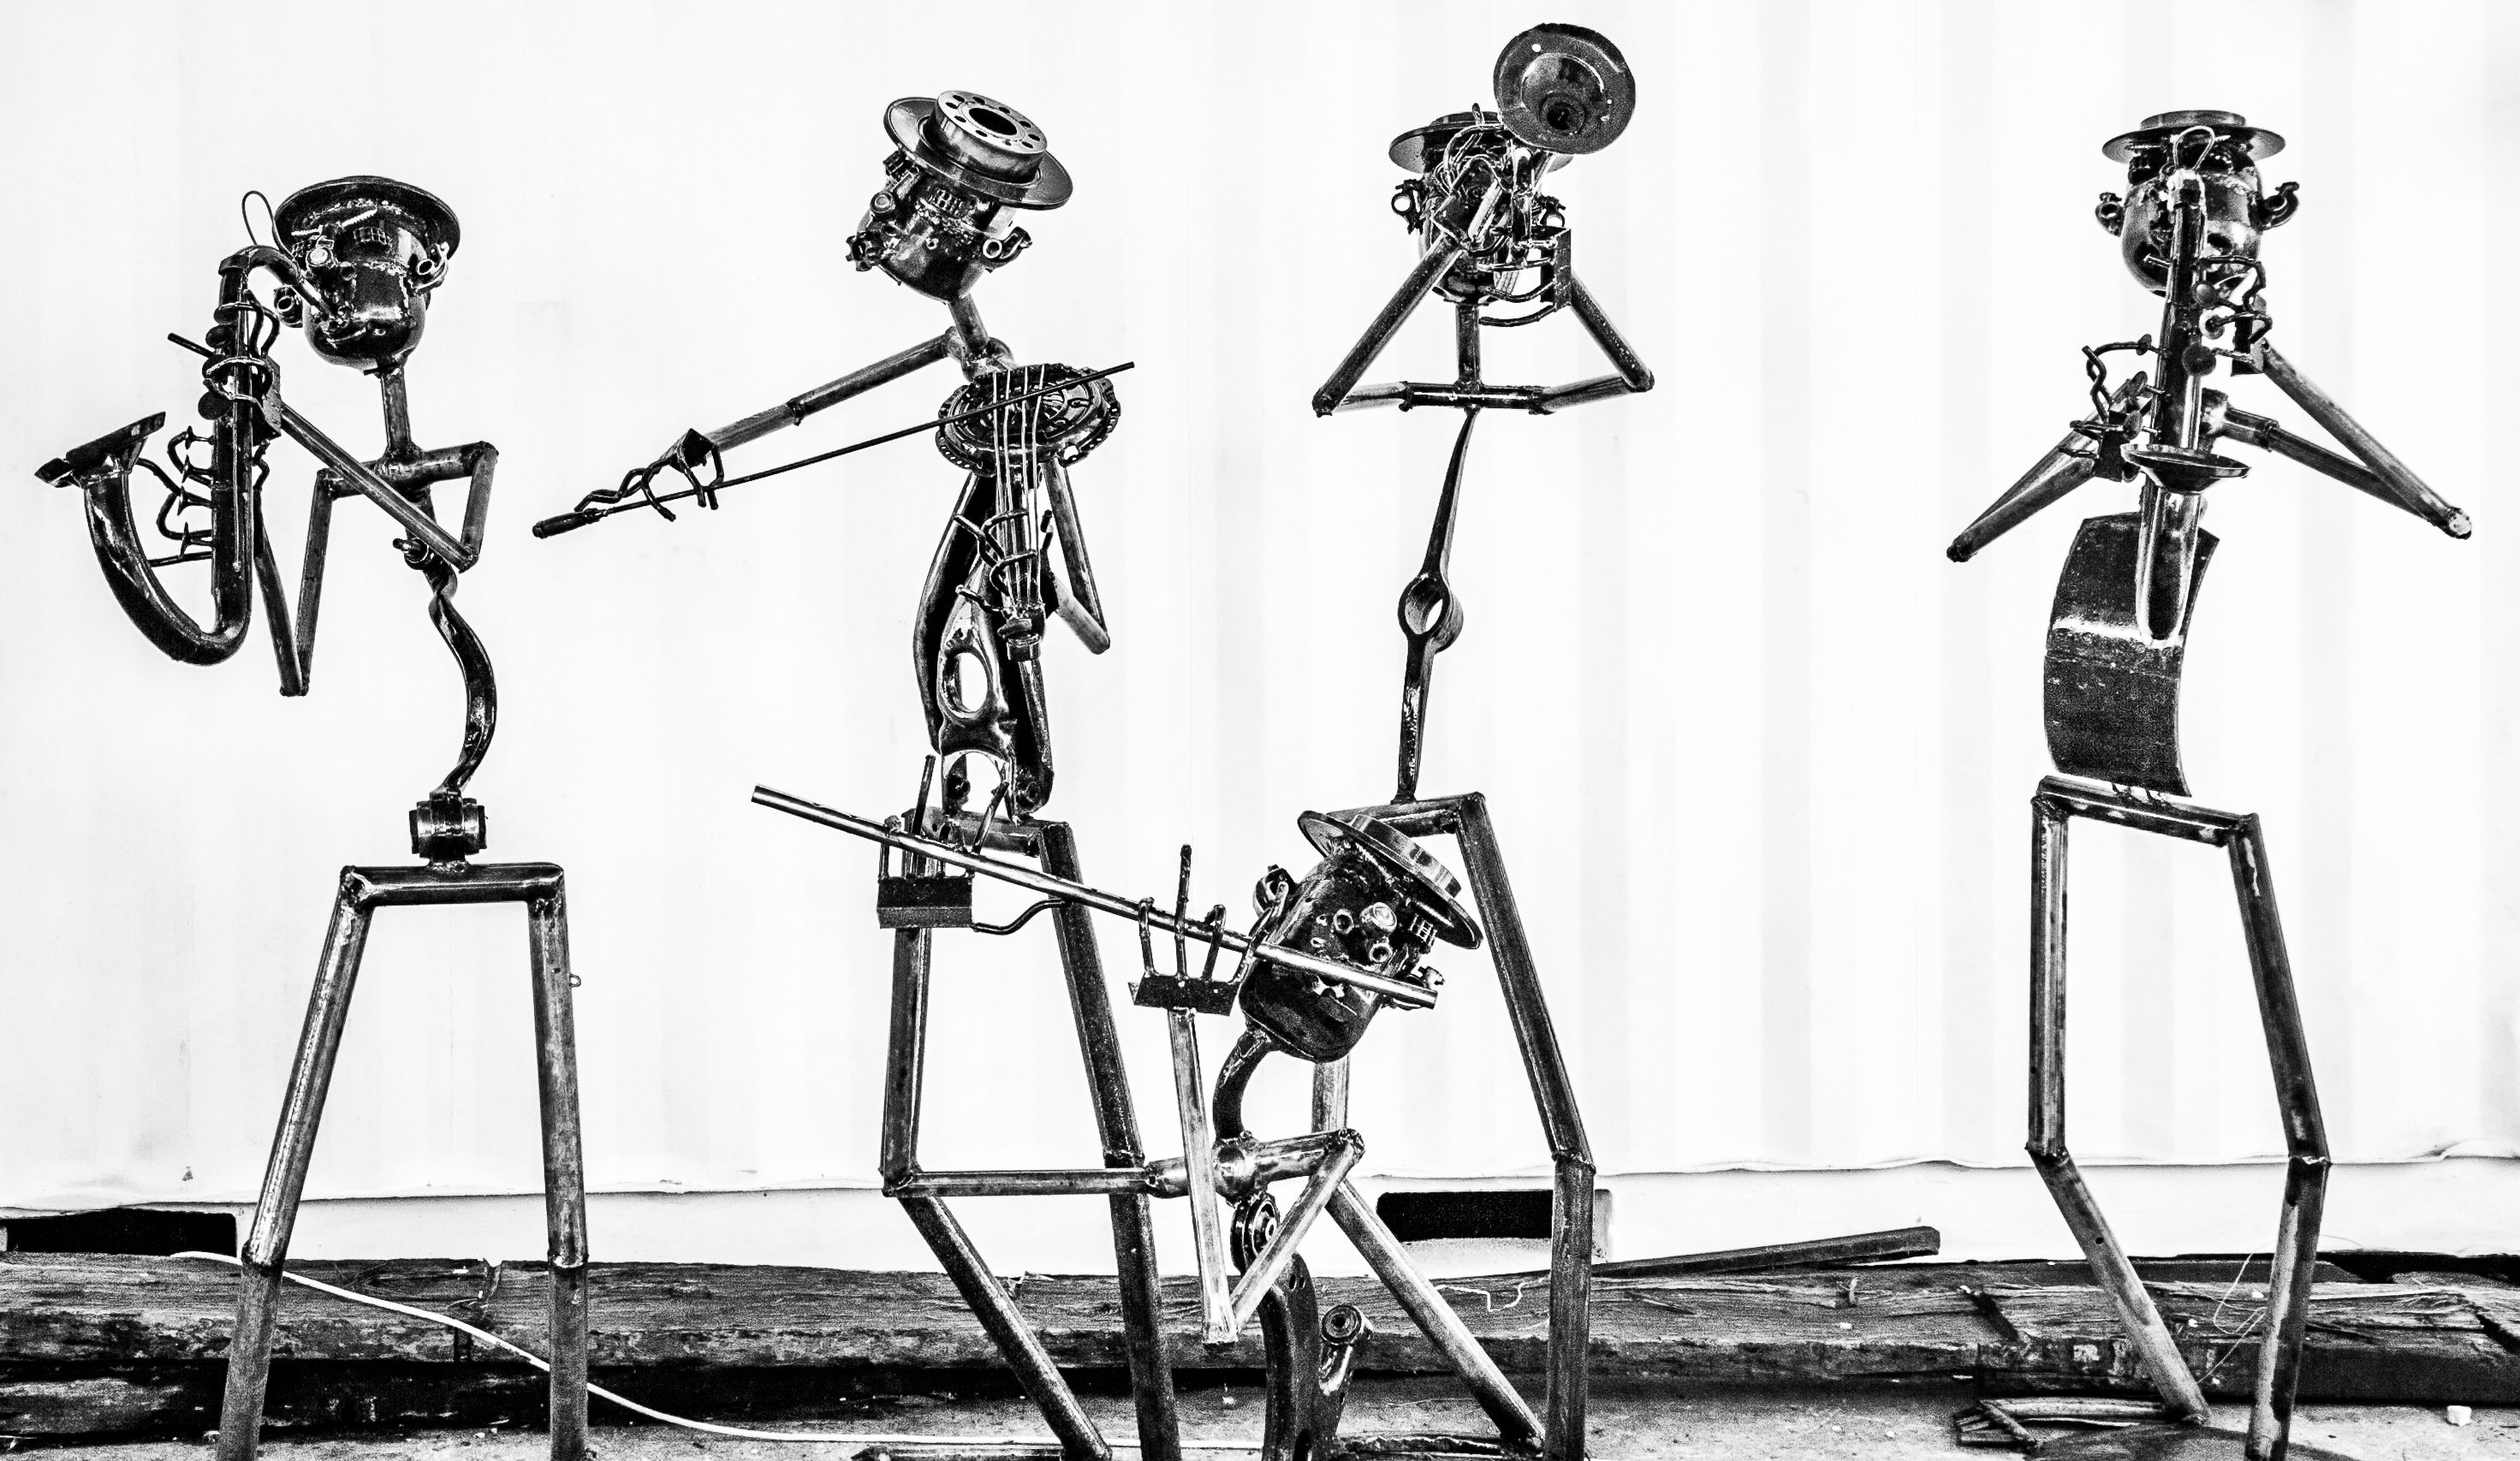
black and white, steel, monochrome, font, sculpture, art, jazz, sketch, drawing, illustration, skeleton, recycle, cartoon, modern art, monochrome photography, upcycled